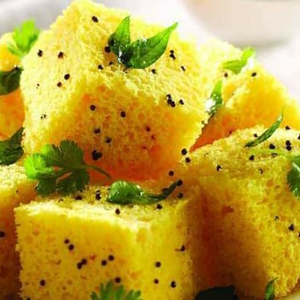
Dish: dhokla